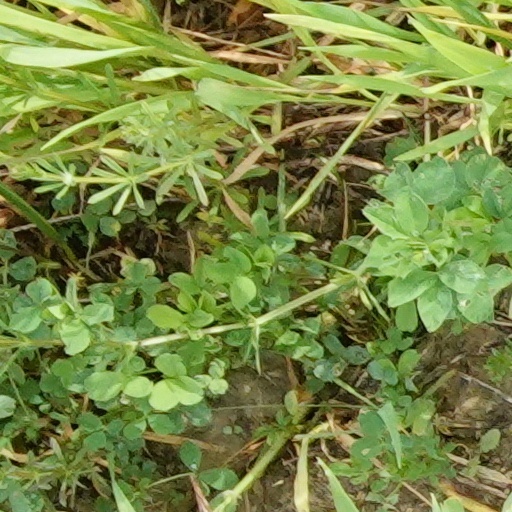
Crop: wheat